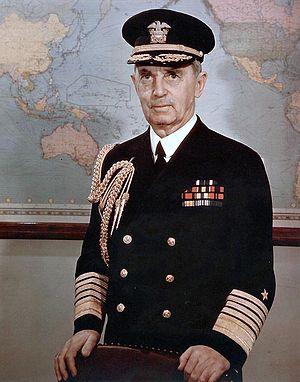
Cette liste des gouverneurs de Porto Rico comprend toutes les personnes qui ont occupé ce poste, que ce soit sous domination espagnole ou américaine. Le gouverneur de Porto Rico est le chef de gouvernement du Commonwealth de Porto Rico. Le poste a été créé par l'Empire espagnol au cours du XVIᵉ siècle à la suite de la colonisation de l'archipel.
Le chef d’État-Major des armées des États-Unis, en anglais le Chairman of the Joint Chiefs of Staff est, de par la loi, l’officier militaire de rang le plus élevé des Forces armées des États-Unis. Comme son titre anglais l’indique mieux, il préside le comité des chefs d’état-major des quatre armées principales. C’est également le principal conseiller militaire du président des États-Unis.